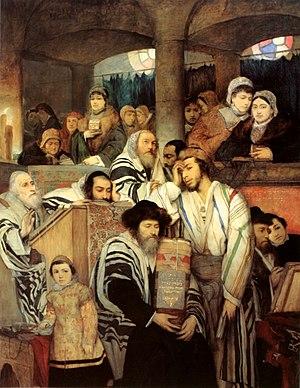
Le réalisme est un mouvement artistique apparu en France et en Grande-Bretagne au milieu du XIXᵉ siècle, qui, affirmant sa différence quant au romantisme, se caractérise par une quête du réel, une représentation brute de la vie quotidienne et l'exploration de thèmes sociétaux. Le réalisme n'est pas une tentative d'imitation servile du réel, et ne se limite pas à la peinture.
Maurycy Gottlieb, né en février 1856 à Drohobytch et mort le 17 juillet 1879, est un peintre juif du mouvement réaliste, de langue polonaise, vivant en Ukraine actuelle et en Europe centrale.
Yom Kippour, également appelé le Jour du Grand Pardon, est un jour saint du judaïsme.